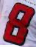
Number: 8